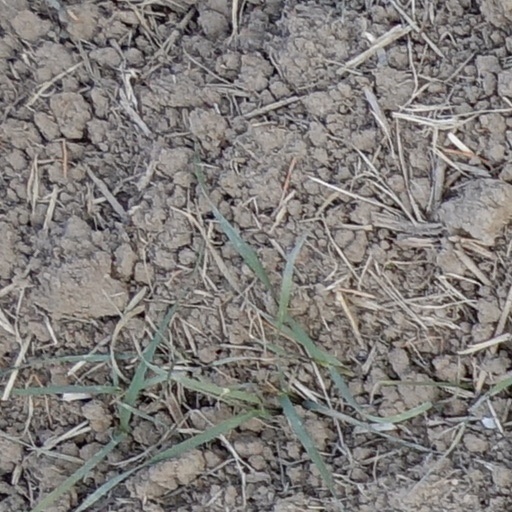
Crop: wheat